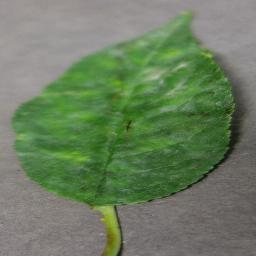
Label: Cherry___Powdery_mildew